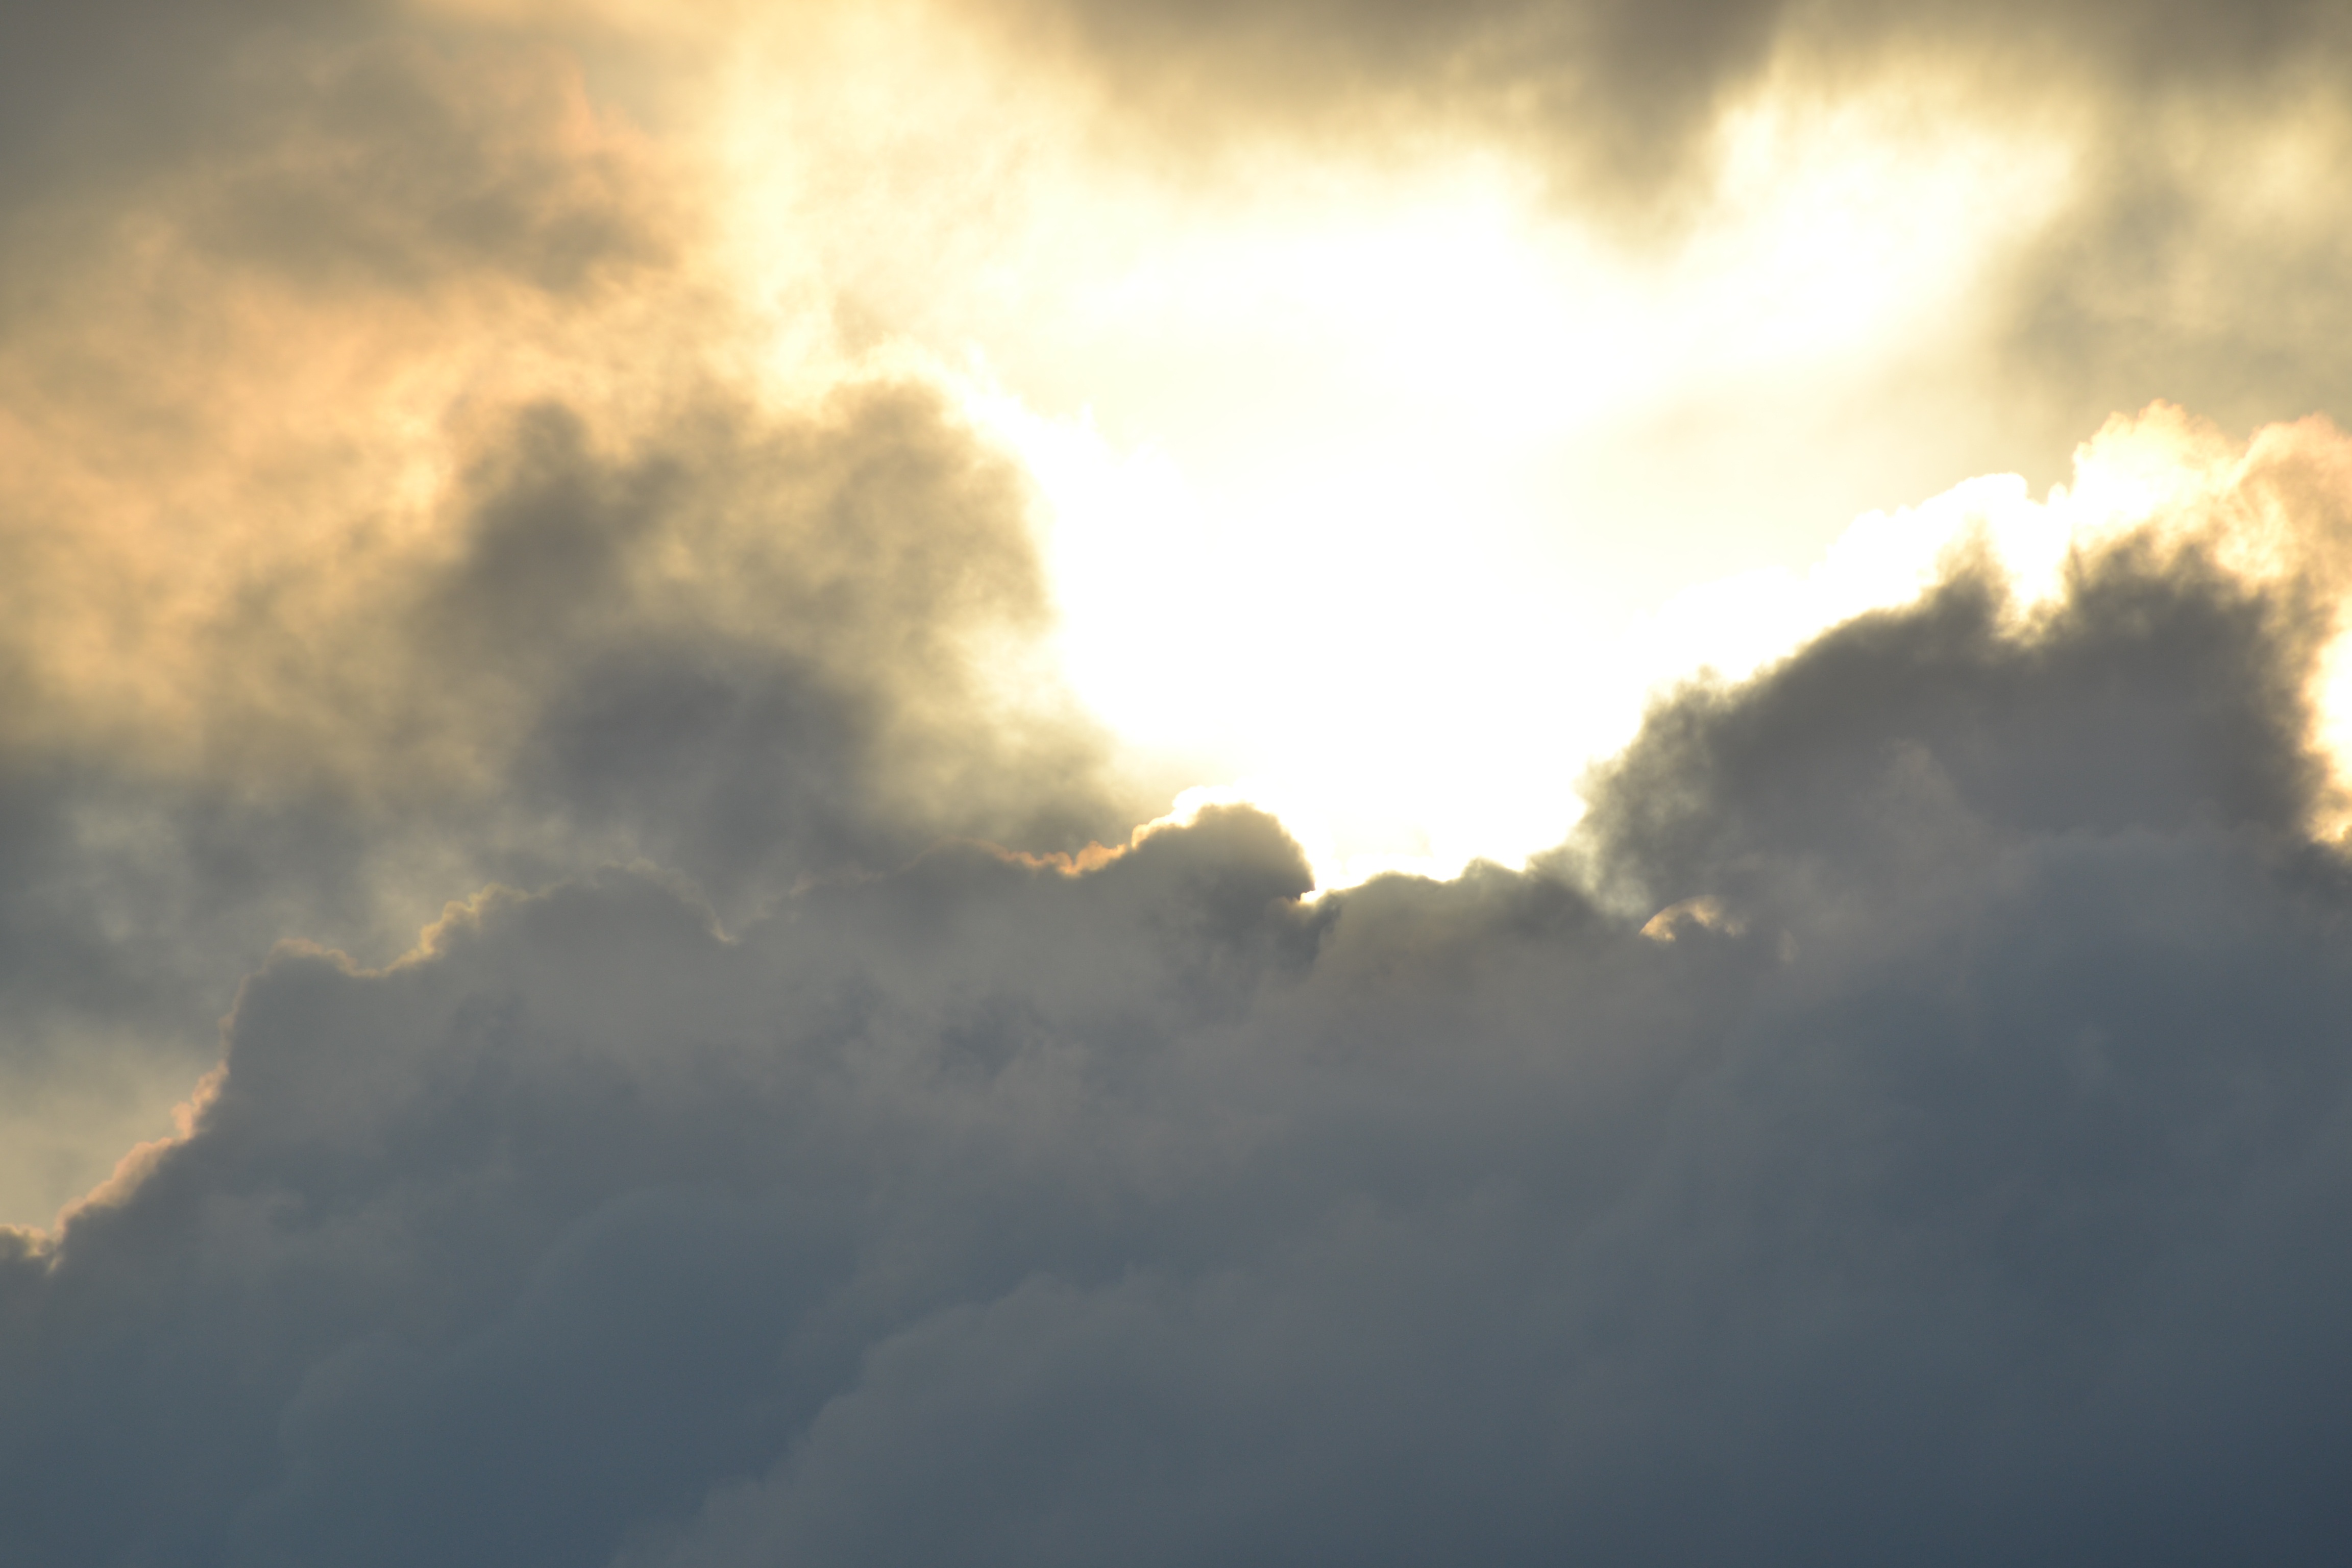
nature, light, cloud, sky, sun, sunrise, sunset, sunlight, morning, atmosphere, weather, cumulus, clouds, day, meteorological phenomenon, atmosphere of earth